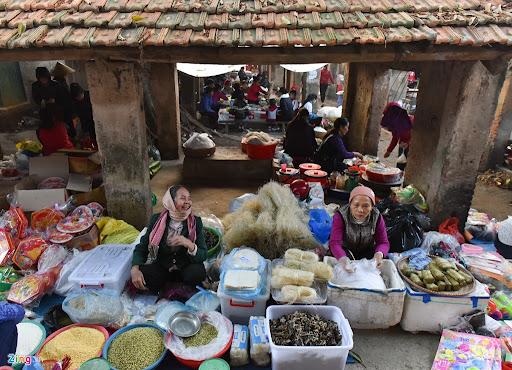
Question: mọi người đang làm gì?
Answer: mọi người đang trao đổi buôn bán ở phiên chợ